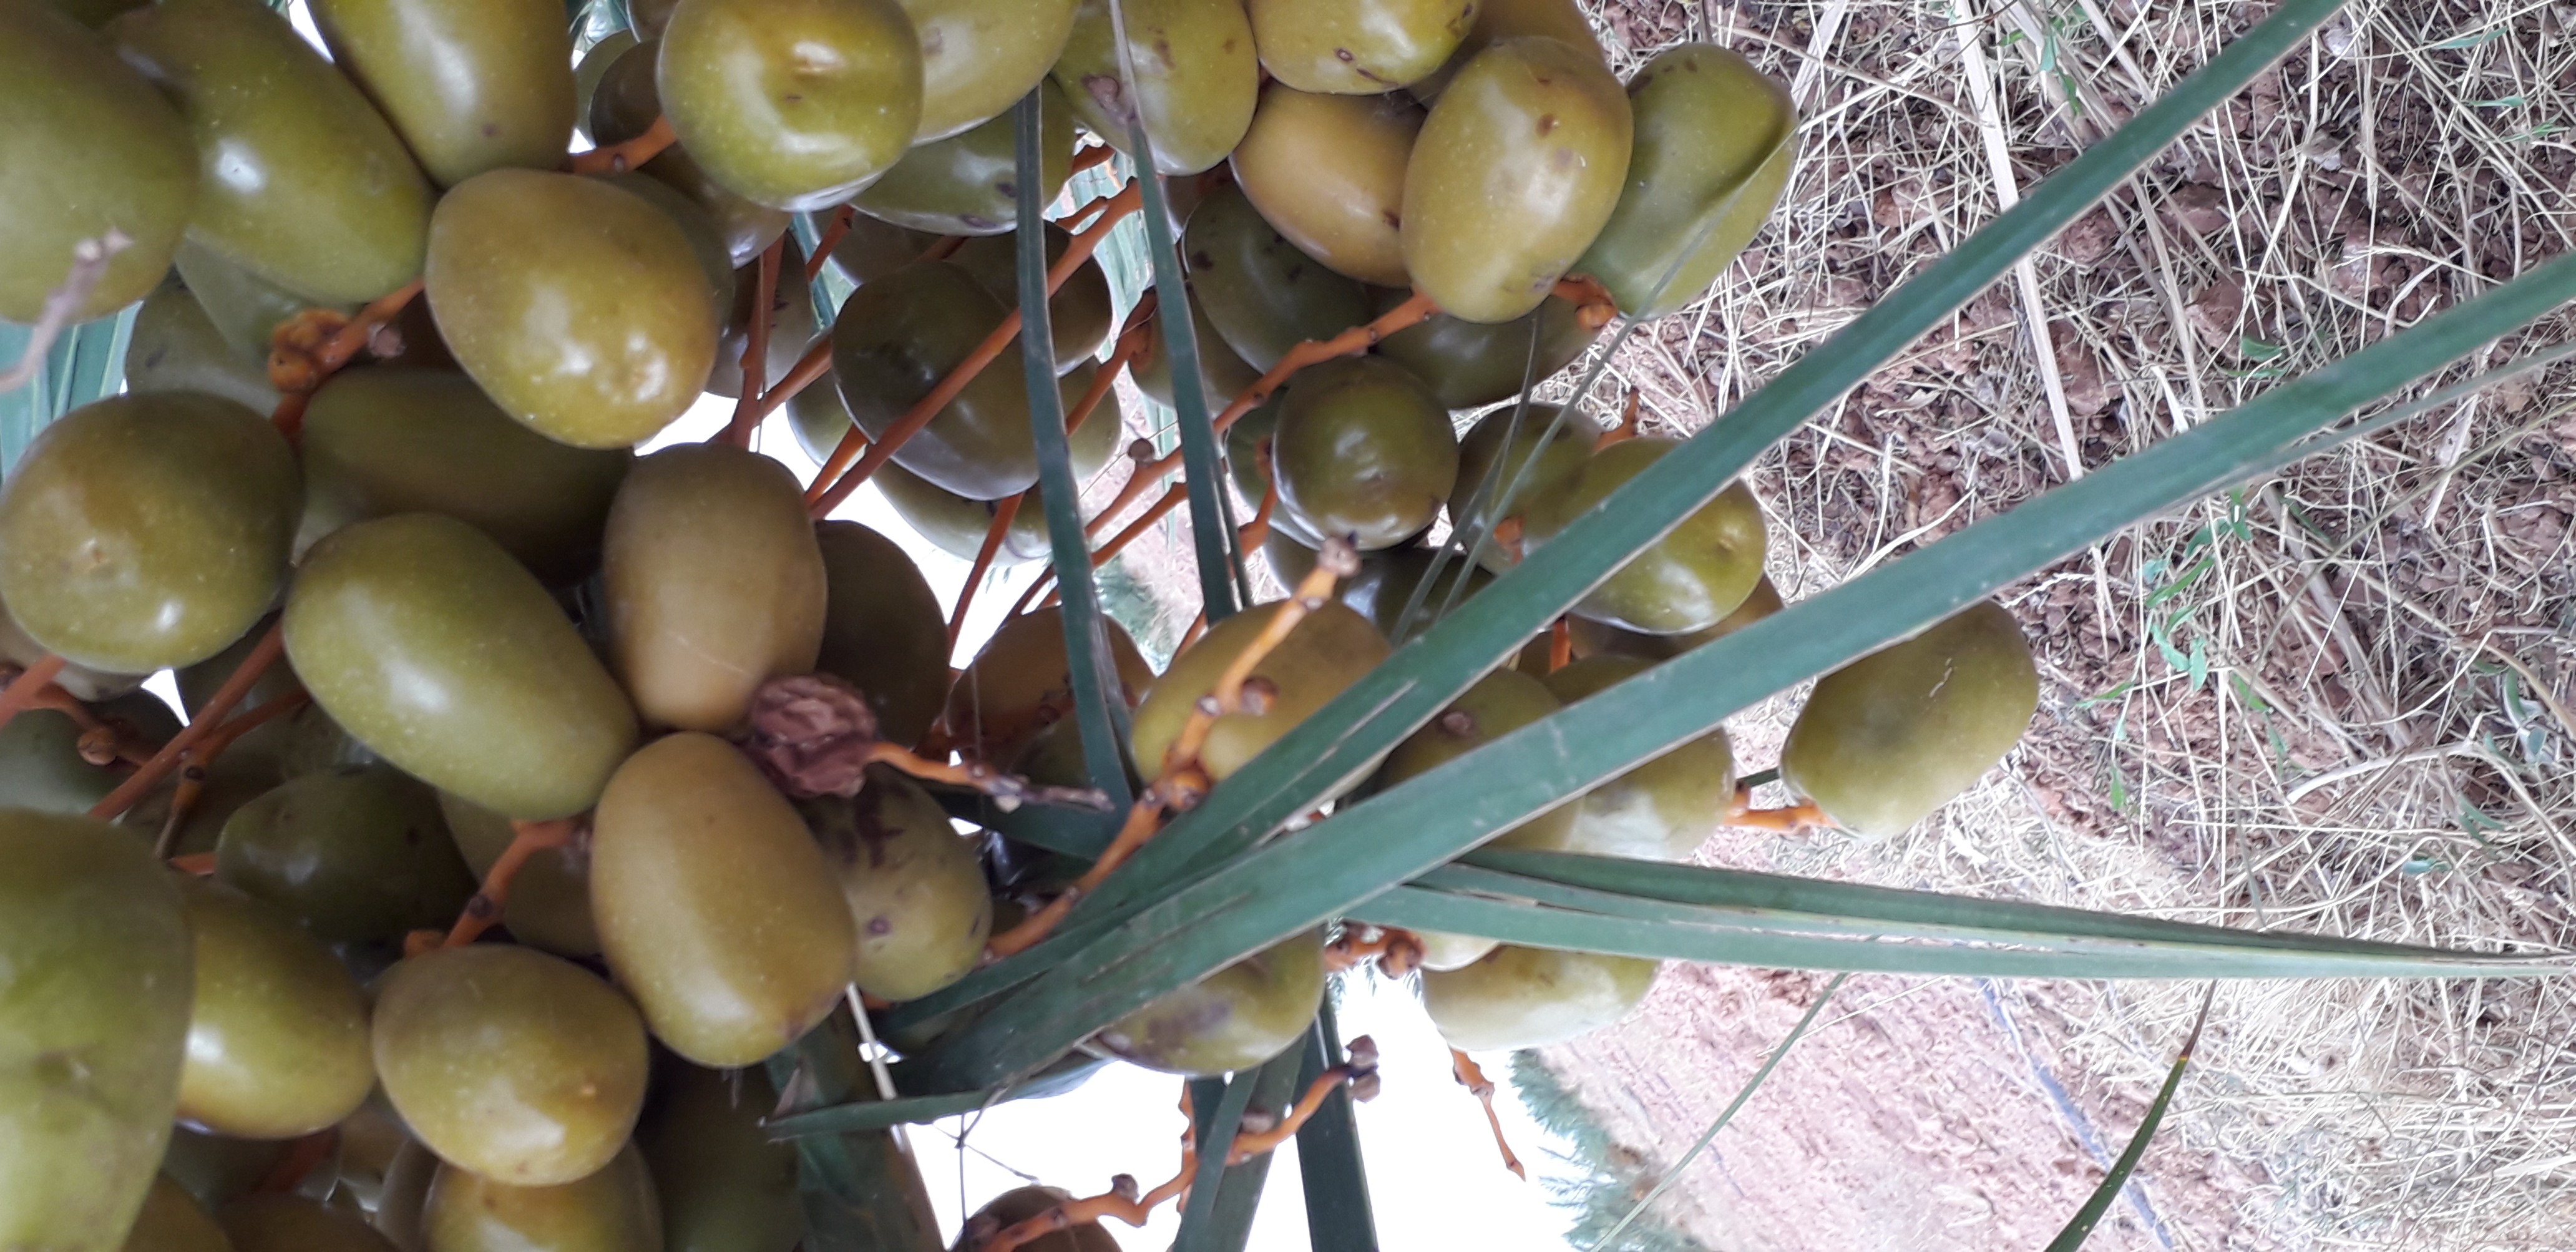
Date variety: Boufagous